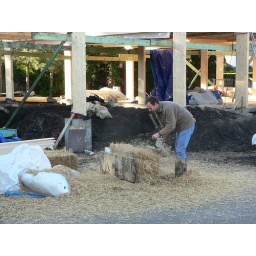
het op maat maken van strobalen voor plaatsing in dak door bouwheer